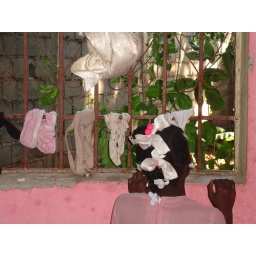
Girls dry their clothes in window